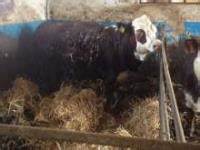
Label: mucca